Carl Bonnevie

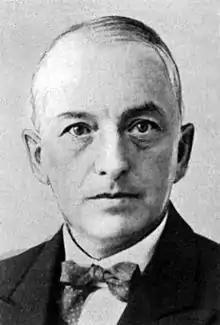

Carl Emil Christian Bonnevie (28 April 1881 – 26 September 1972) was a Norwegian jurist and peace activist. He also served as a Member of the Norwegian Parliament.